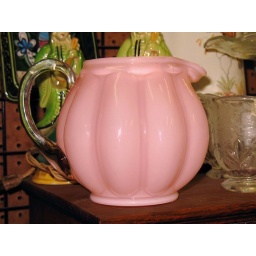
Beautiful pink glass pitcher 7&amp;quot; tall at Southwest Antiques in Houston, Texas. Sept. 2009.